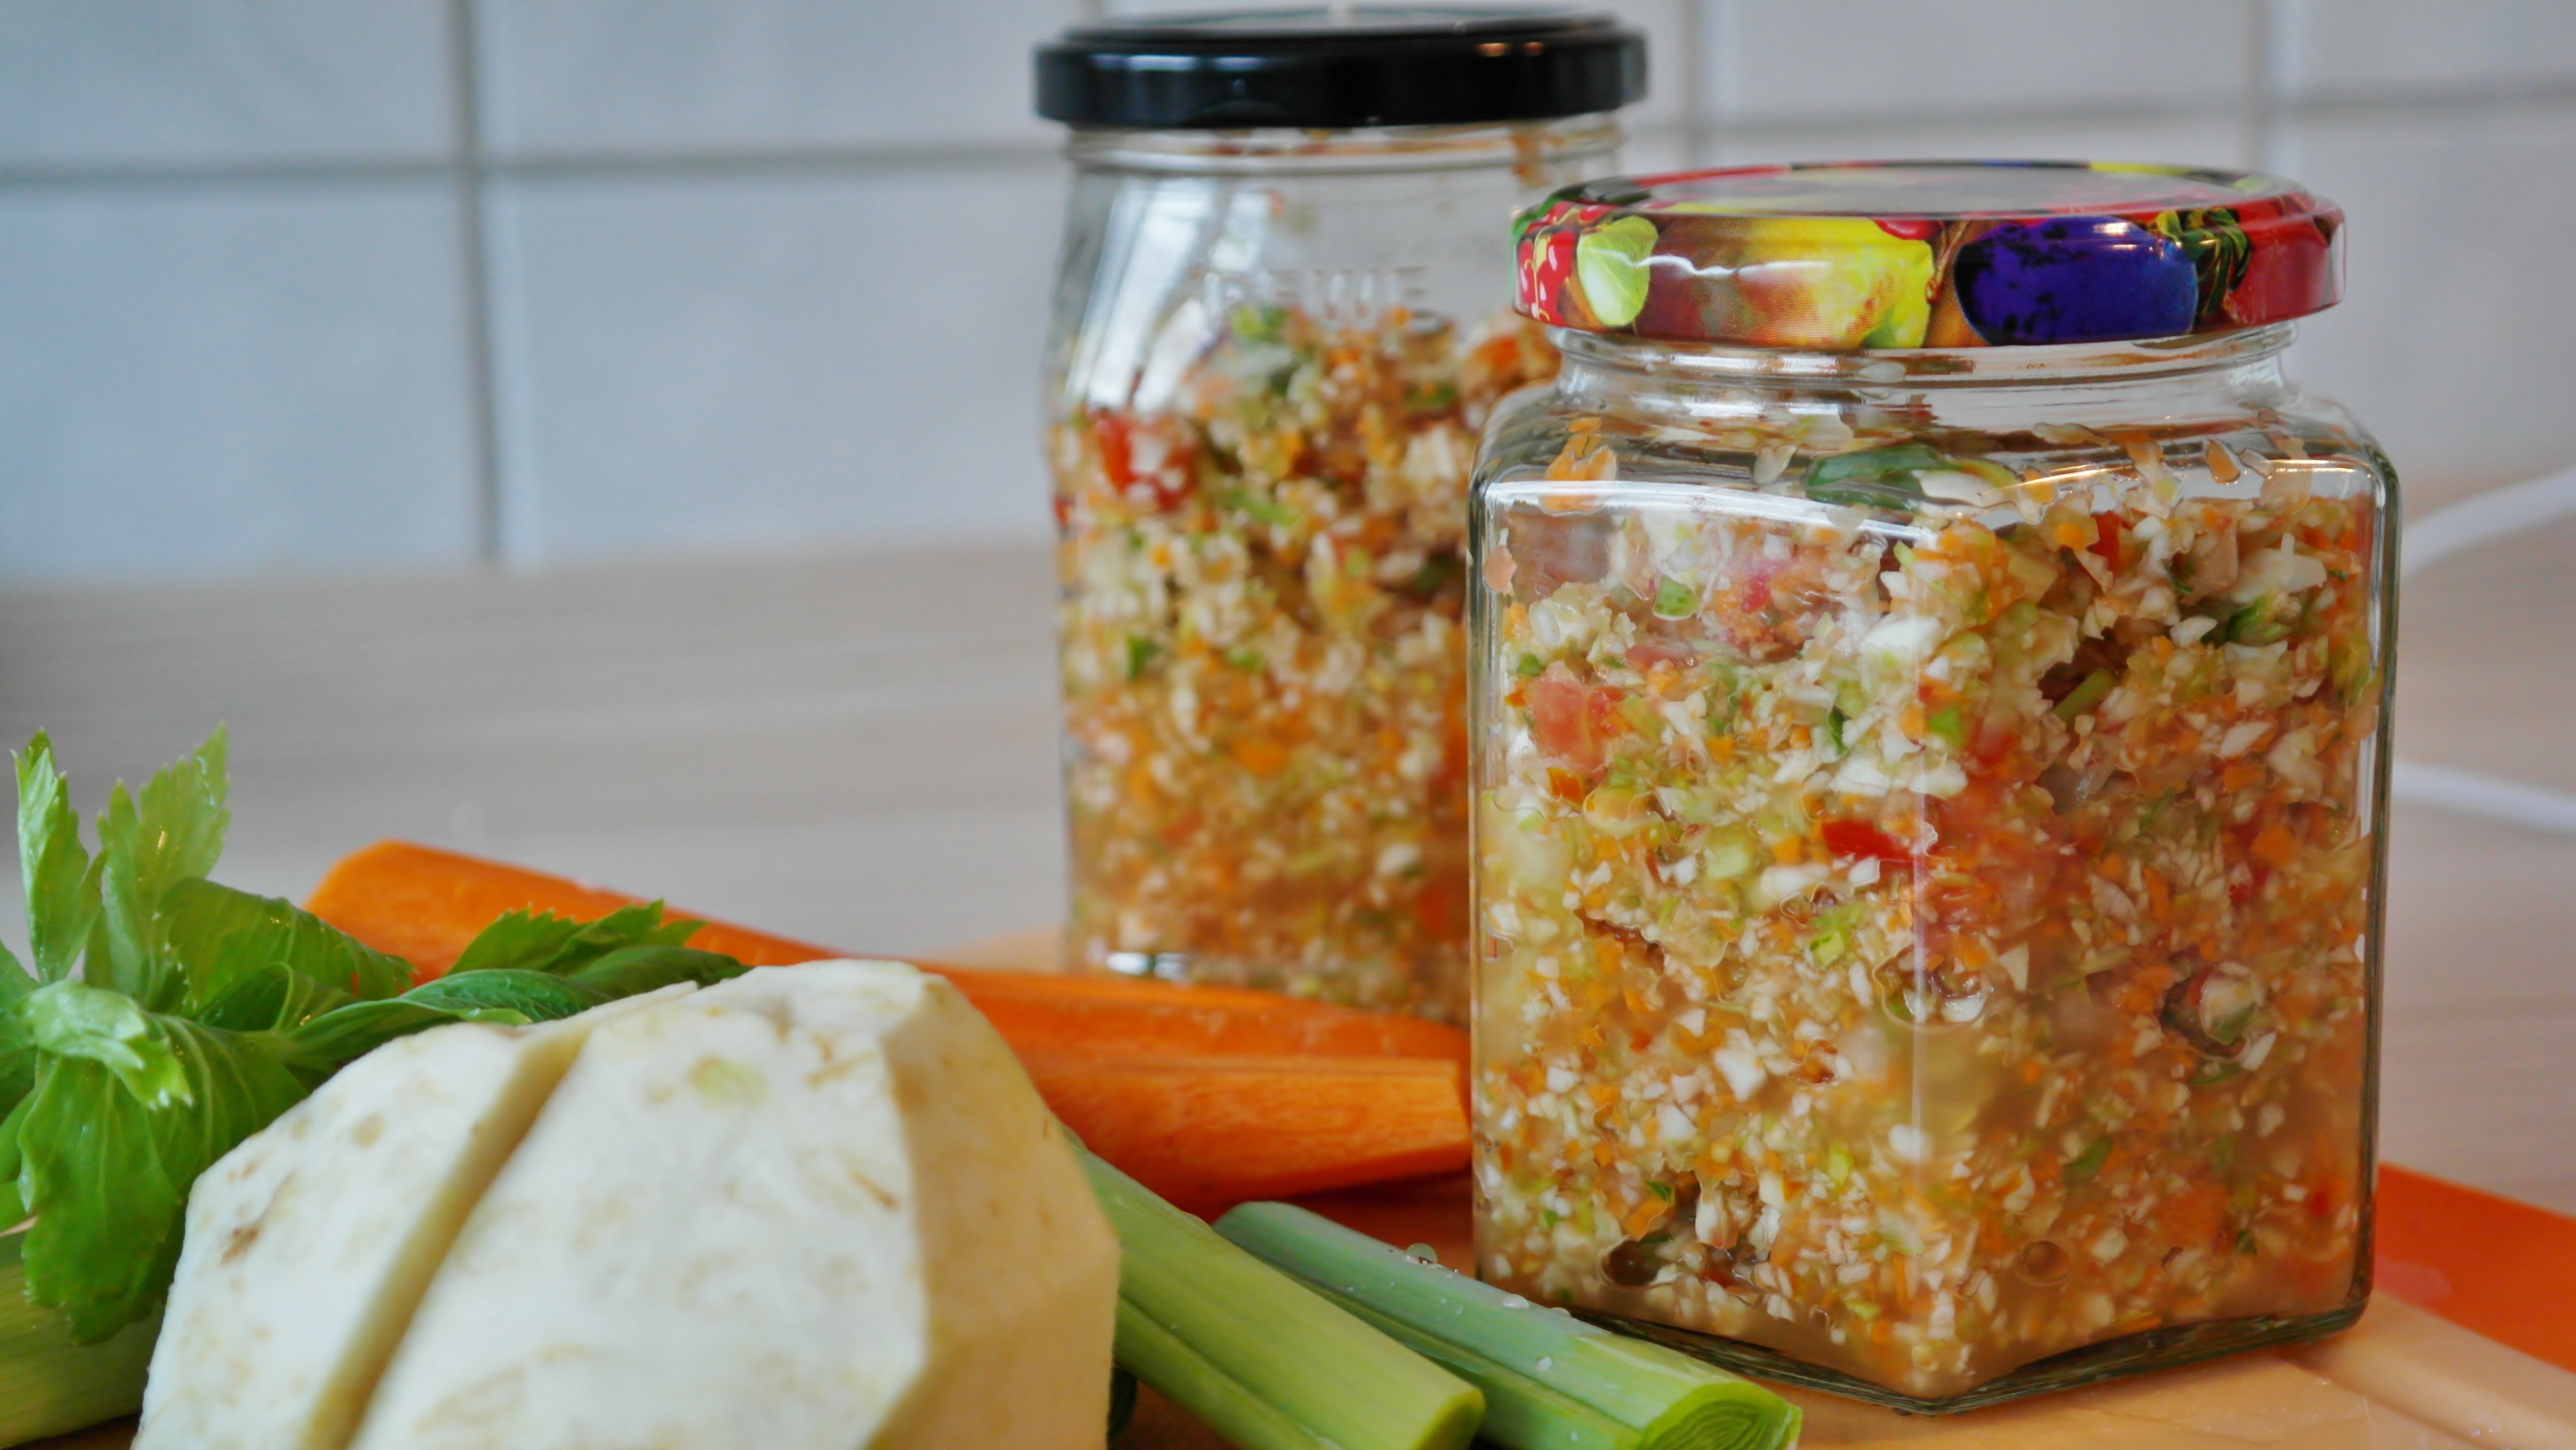
dish, meal, food, produce, vegetable, kitchen, breakfast, cuisine, onion, cook, vegetables, spices, cutting board, celery, vegetarian food, ingredients, carrots, greens, kohl, pickling, food preservation